Lawrence Taylor

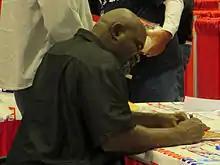
Taylor signing autographs at a collectors show in Houston in January 2014

Taylor re-emerged into the public eye in July 2006, after appearing on the cover of a "Sports Illustrated" issue dedicated to former athletes and sport figures. In the magazine, Taylor credited his hobby of golf with helping him get over his previous hard-partying ways and drug filled lifestyle. He co-founded eXfuze, a network marketing company based in West Palm Beach, Florida. Along with former NFL players, such as Eric Dickerson and Seth Joyner, he was a spokesman for Seven+, the flagship multi-botanical drink produced by the company. His son Brandon signed a national letter to play with the Purdue Boilermakers. Taylor was a contestant on the 8th season of "Dancing with the Stars", partnered with Edyta Śliwińska. He was eliminated in the seventh week on the April 21, 2009, show.